Spitzkoppe

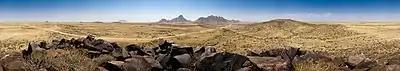
Panorama with Spitzkoppe and the surrounding

The modern era commenced. E. Haber, together with A. Lombard, C. Ward and Holding completed the first direct ascent of the South West Wall. They began their endeavours in 1977 but did not succeed in finishing the route before 1982. M. Cartwright and M. Hislop freed the route in 1988, giving it a grade of 22, which was later revised to 24. C. Edelstein and G. Mallory left their mark in 1983 by completing "Royale Flush", another monster route that was freed only in 2000 by J. Wamsteker and S. Wallis. During 1991 M. Cartwright, K. Smith and M. Seegers put up a difficult route named INXS graded 24 left of the South West Wall route.